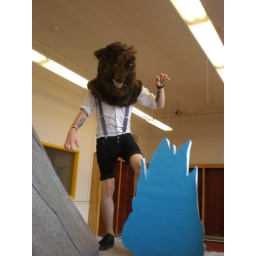
bear in the classroom